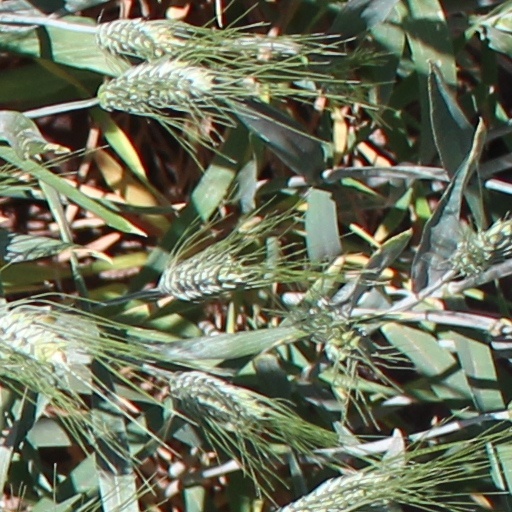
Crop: wheat